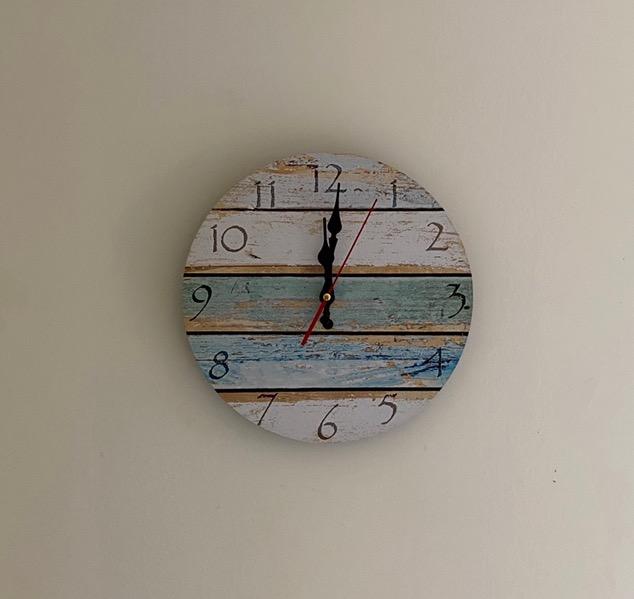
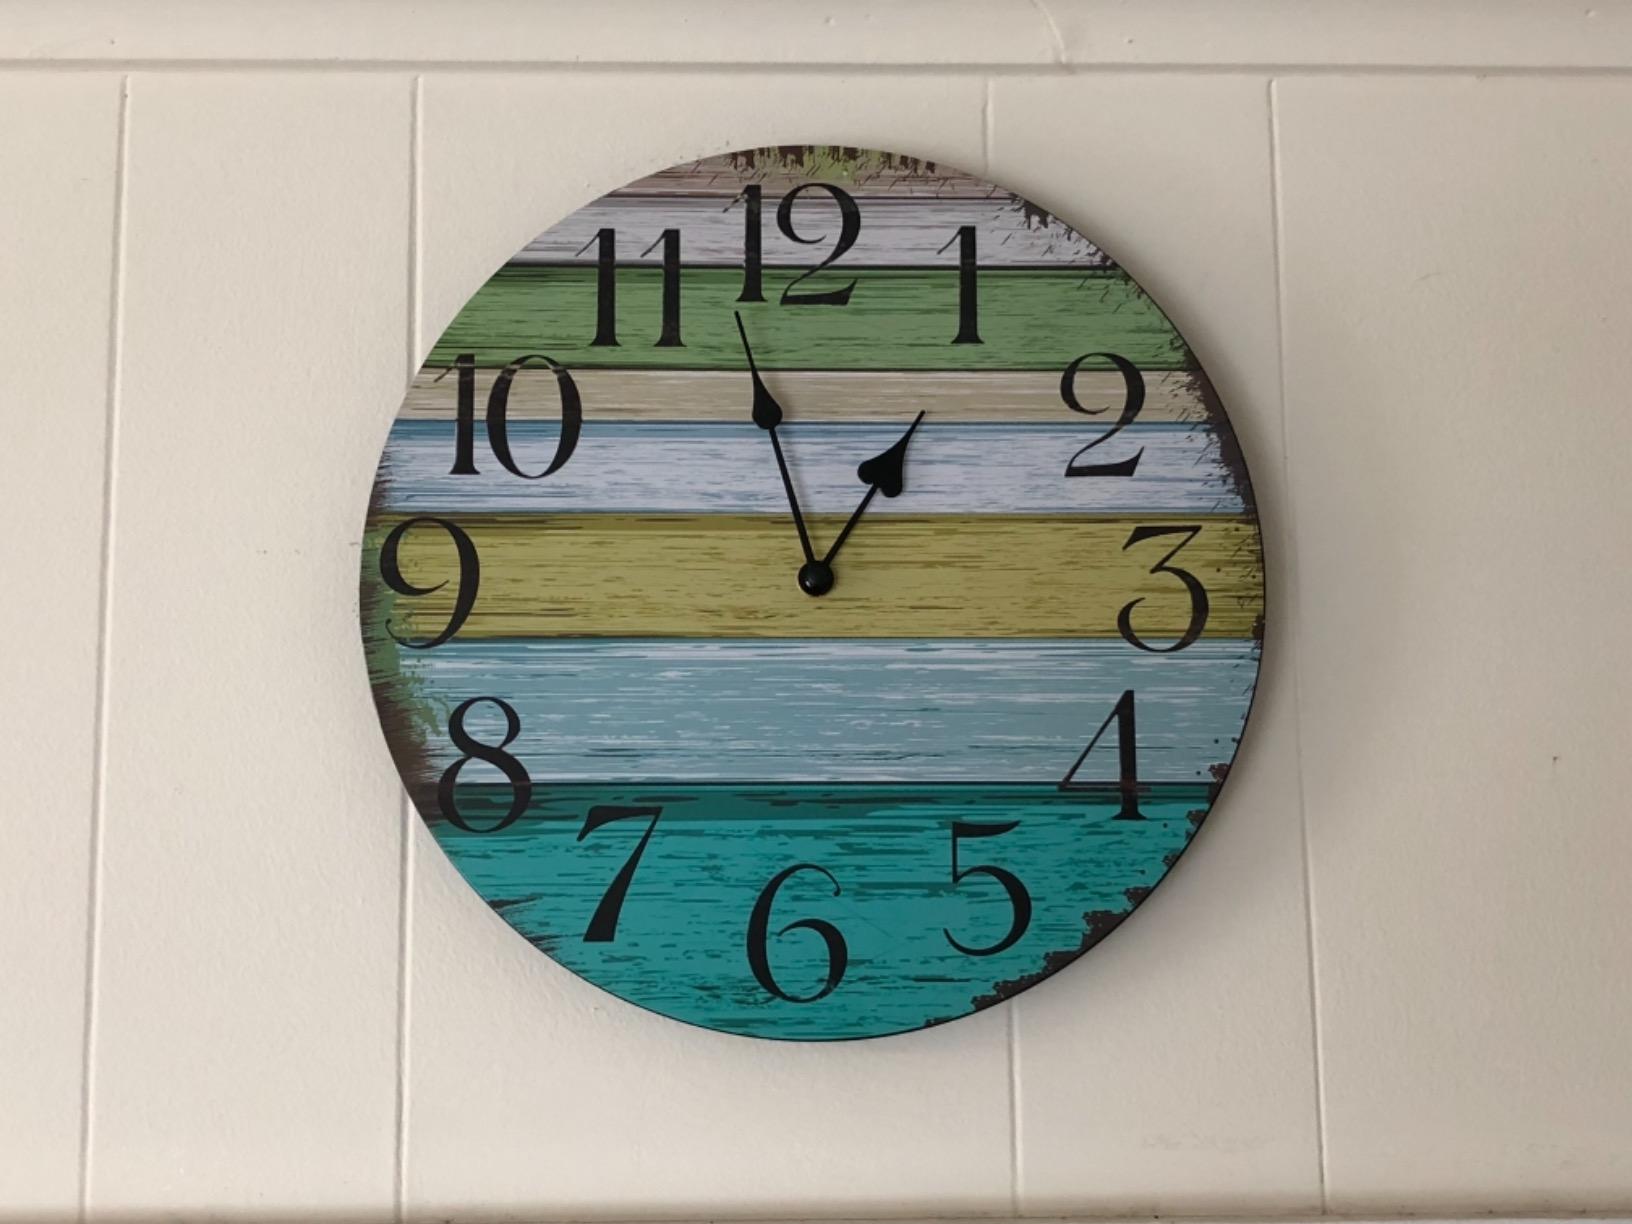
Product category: clock
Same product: no